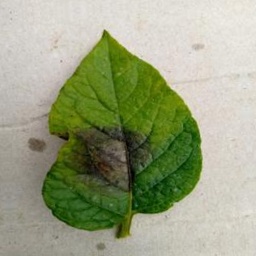
Etiqueta: Late Blight